Sardar Hussain Babak

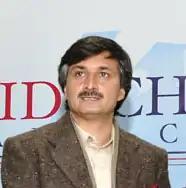
Sardar Hussain Babak

Sardar Hussain Babak is a Pakistani politician from the village Totalai, Buner District who had been a member of the Khyber Pakhtunkhwa Assembly belonging to the Awami National Party (ANP) from August 2018 till January 2023. He also served as a member of the different committees.